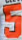
Number: 5